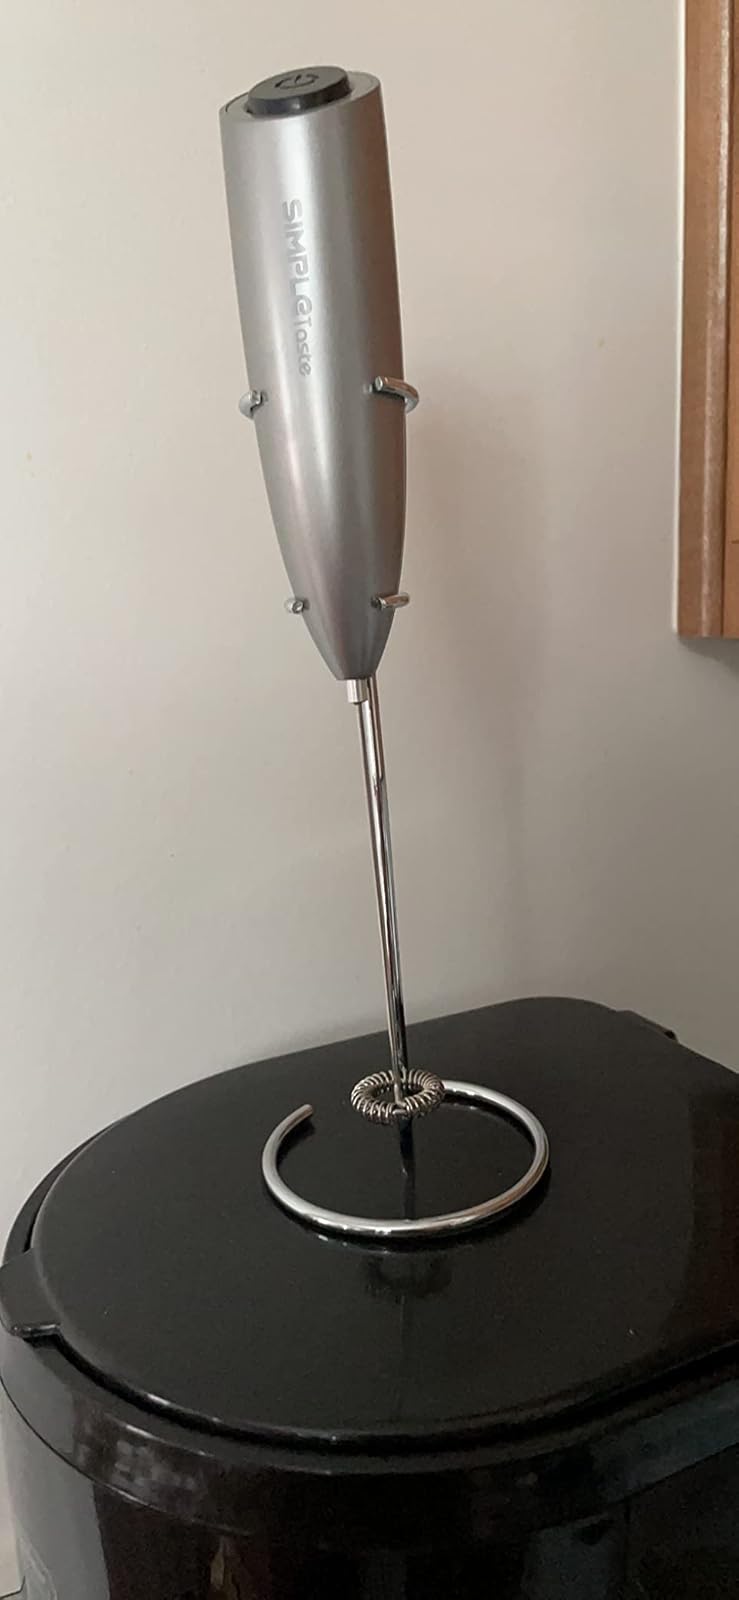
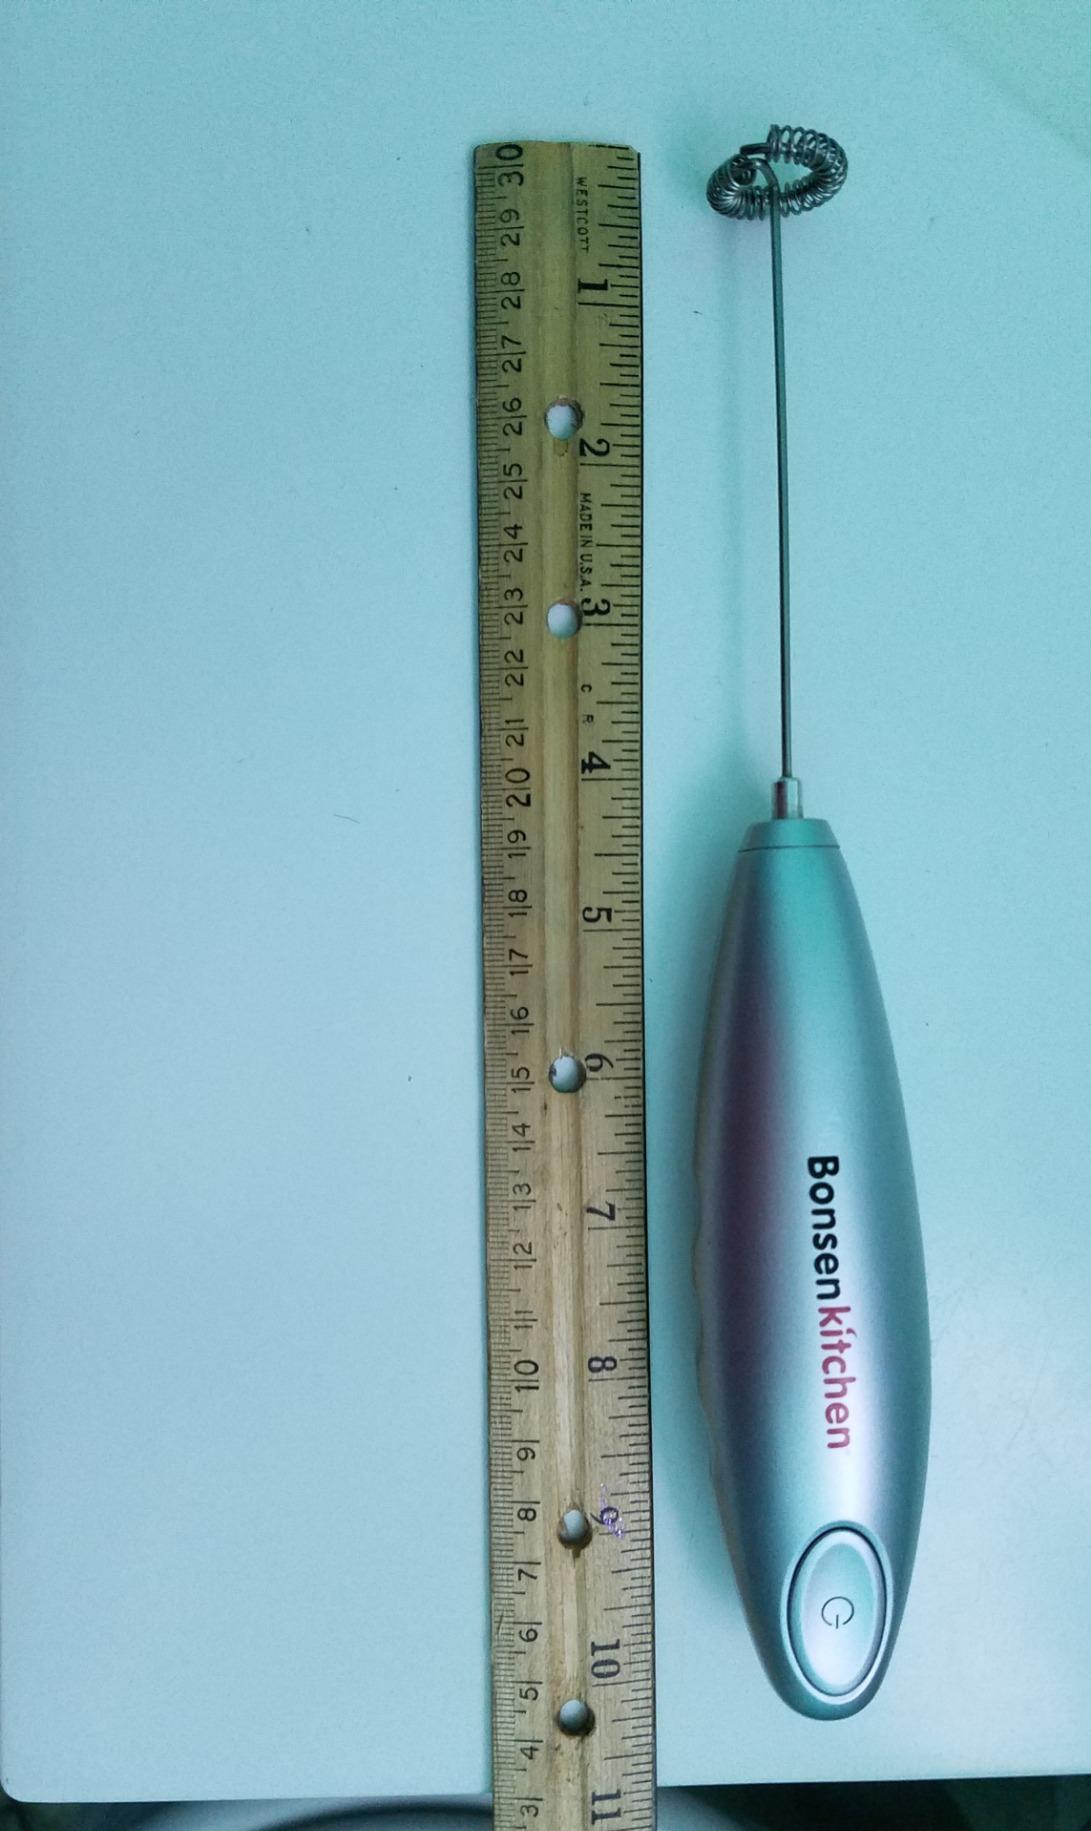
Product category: items_mixer
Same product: no